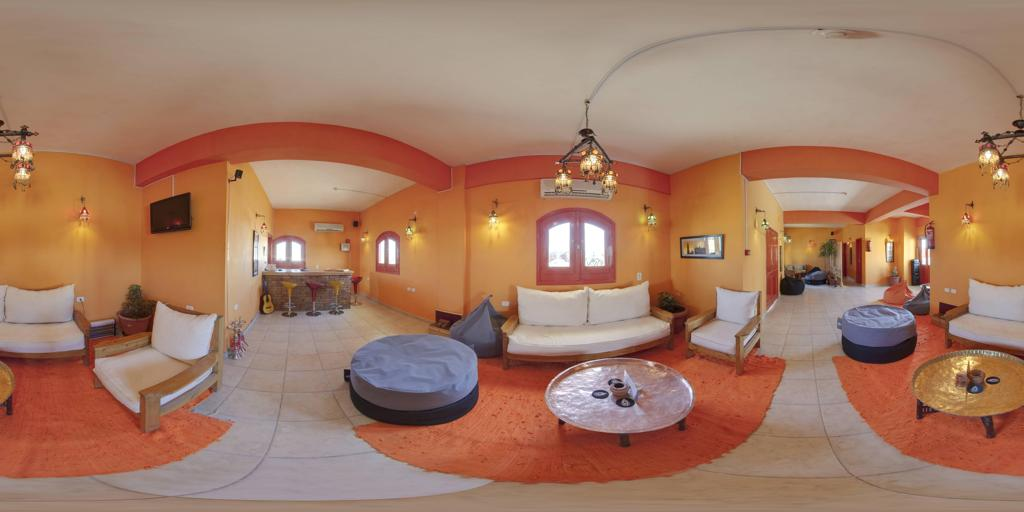
Referred object: Green plants placed in the corner beneath the TV set

Referred object: the round silver coffee table